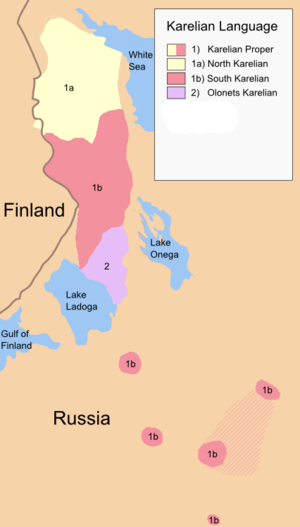
Le carélien est une langue appartenant à la branche fennique de la famille des langues ouraliennes. Il est parlé par les Caréliens, habitants autochtones de la Carélie, vaste région allant du golfe de Finlande à la mer Blanche, à cheval sur la Finlande et la Russie actuelles.